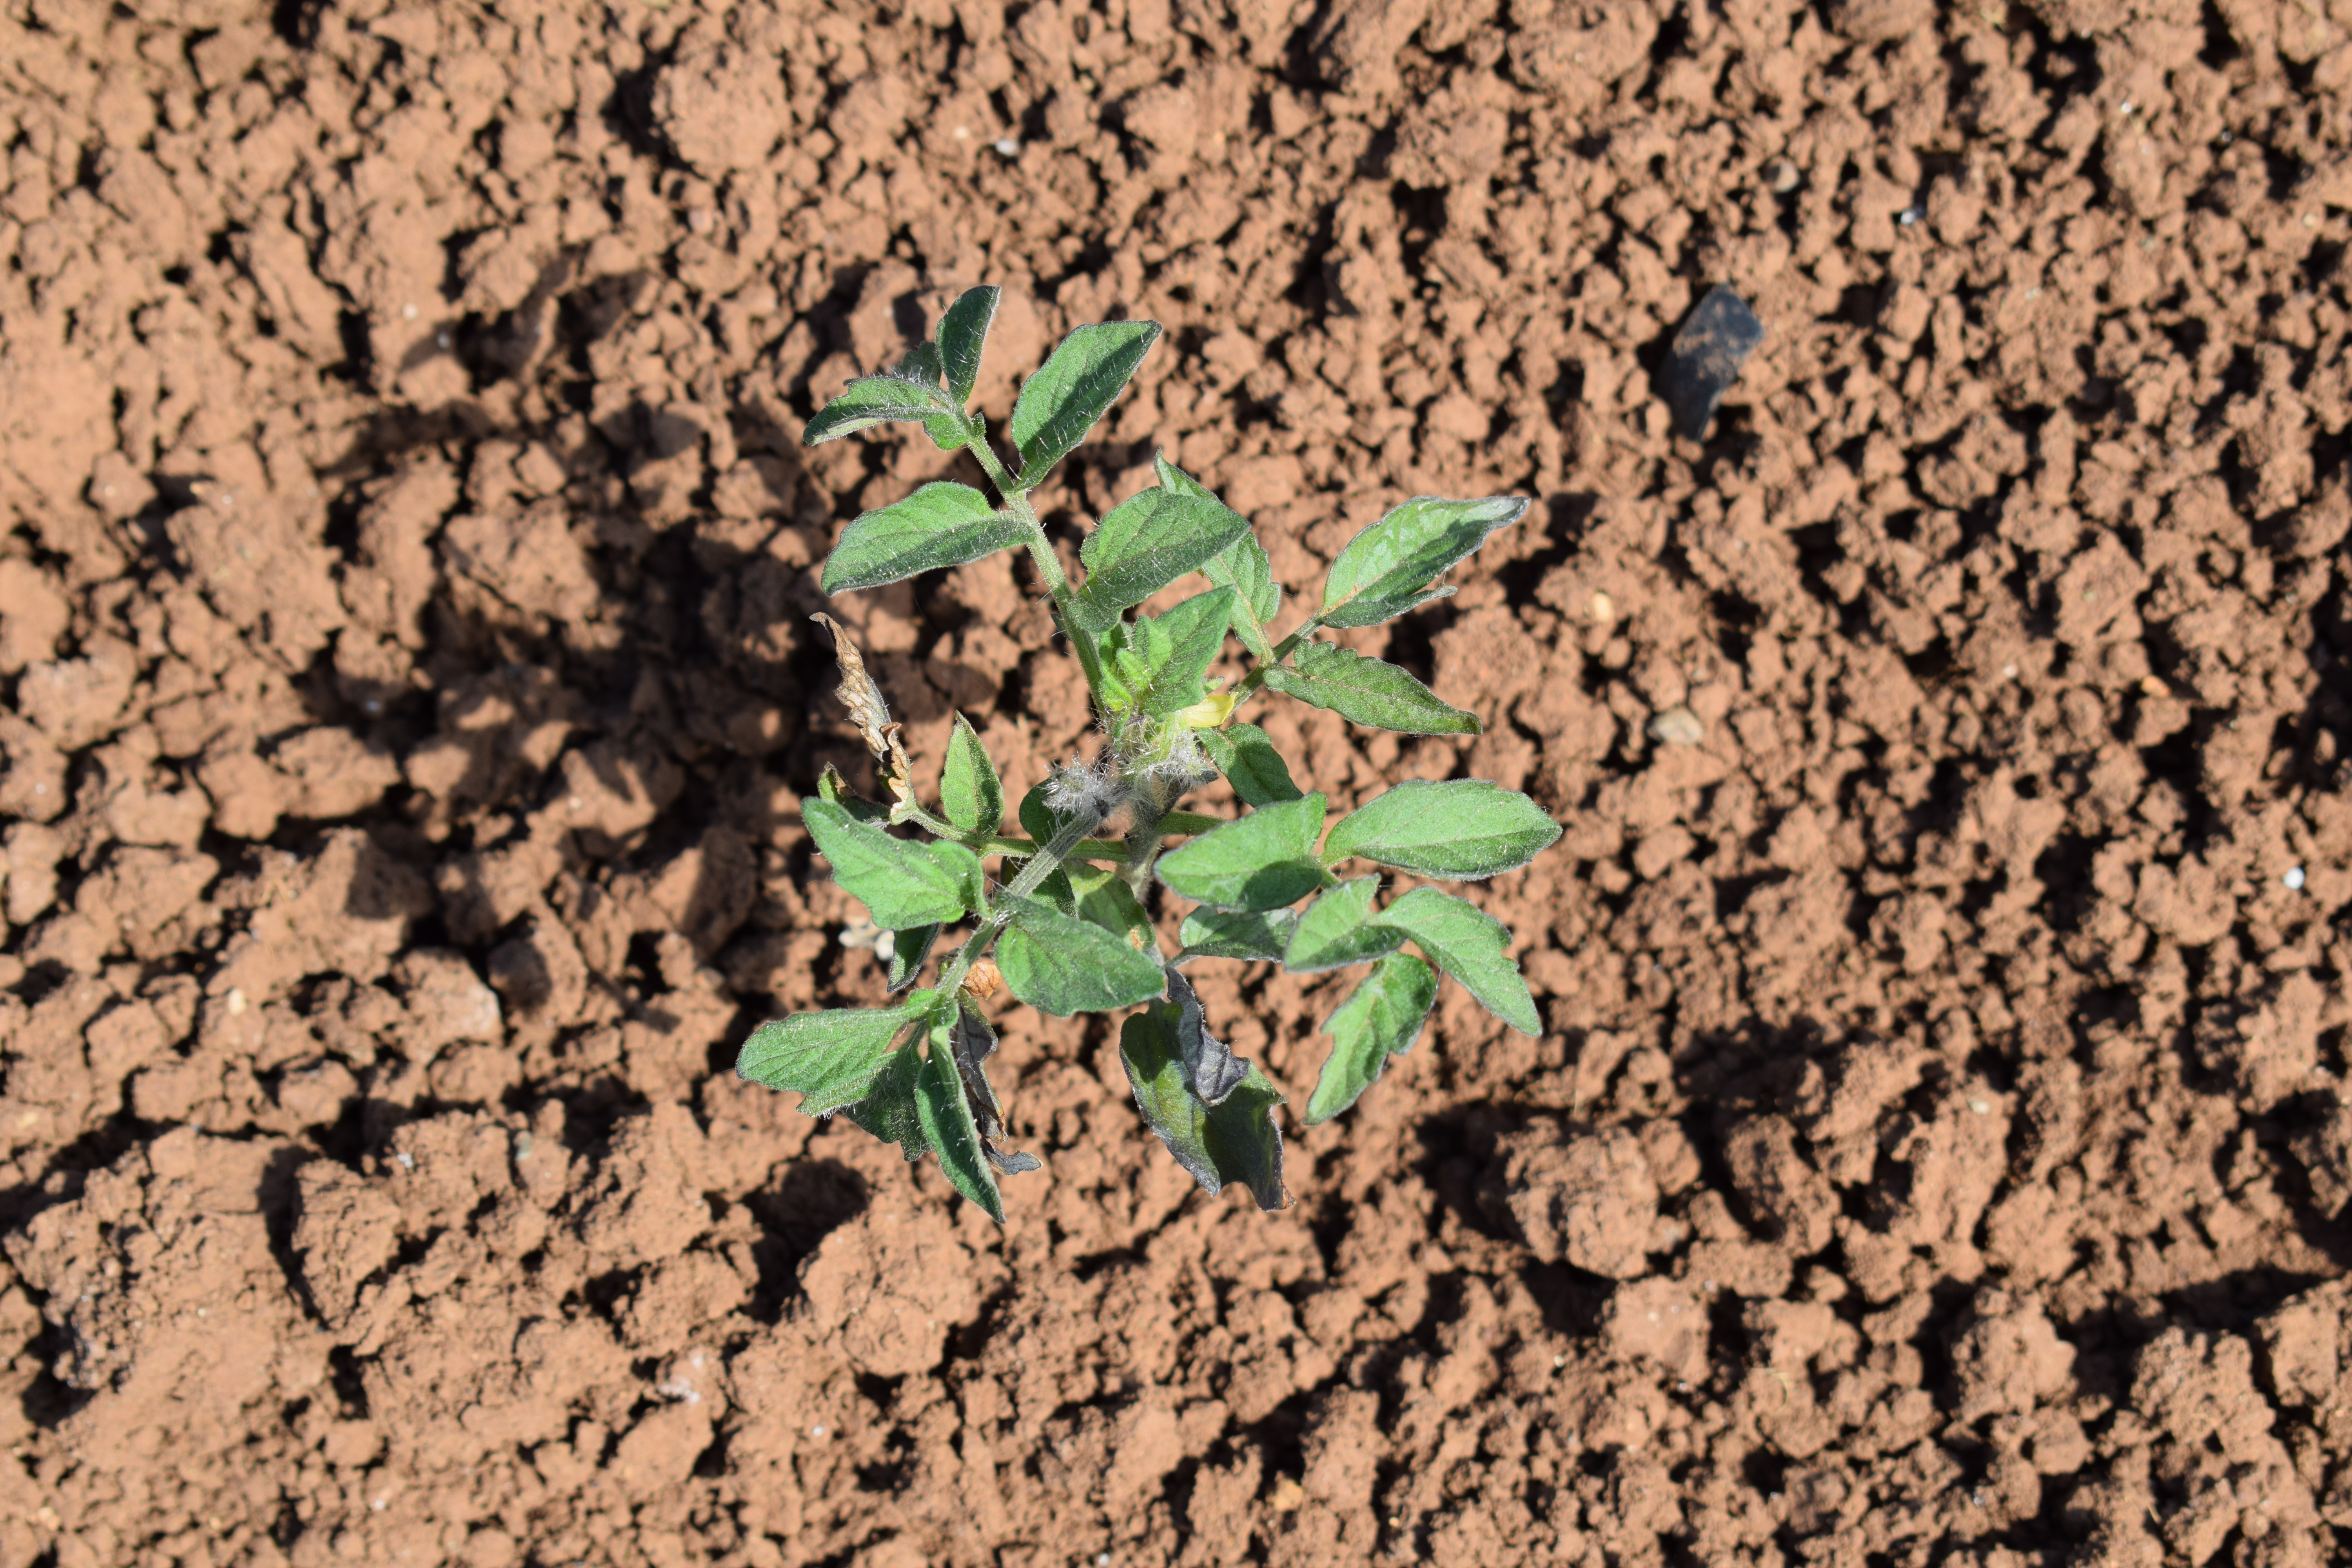
Label: tomato